Answer in natural language. Considering the relative positions, is wall paint above or below brown colour cube shape wooden material? Choose between the following options: above or below
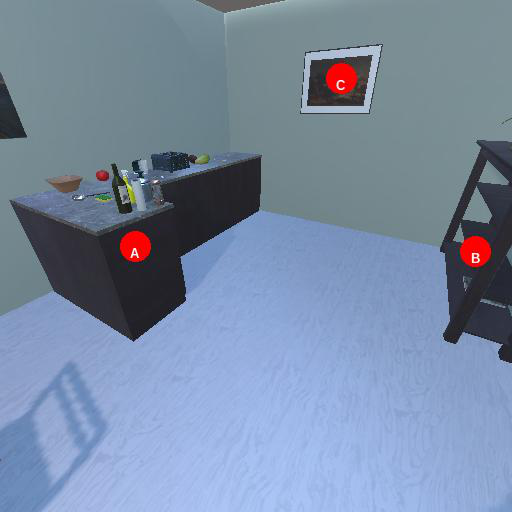
<answer>above</answer>